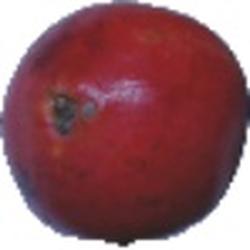
Label: Pomegranate